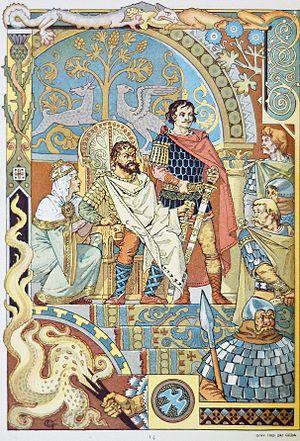
Histoire des Quatre Fils Aymon illustrée par Eugène Grasset, 1883, p. 14
La Chanson des quatre fils Aymon, également intitulée Chanson de Renaud de Montauban en référence à son personnage principal, est à l'origine une chanson de geste issue du cycle carolingien. Jouée à la cour des seigneurs par les trouvères et les jongleurs, elle est transcrite dans la littérature médiévale à partir du XIIIᵉ siècle. Cette histoire aux thèmes chevaleresques tient son nom de quatre preux nommés Aalard, Renaud, Richard et Guichard, fils du comte Aymon de Dordone. Renaud de Montauban en est le protagoniste, avec l'enchanteur et voleur Maugis, et le cheval-fée Bayard. Le récit raconte le conflit qui oppose les fils Aymon, vassaux de l'empereur Charlemagne, à ce dernier. Renaud tue Bertolai, neveu favori de Charlemagne, lors d'une partie d'échecs. L'empereur des Francs fait raser en représailles la forteresse des fils Aymon, Montessor, dans les Ardennes. Il les poursuit en Gascogne, où ils sont devenus maîtres de la forteresse de Montauban. Les fils Aymon restent loyaux, tandis que leur adversaire use souvent de traîtrise. Il leur tend un piège en les envoyant affronter, désarmés, plusieurs armées durant la bataille de Vaucouleurs.